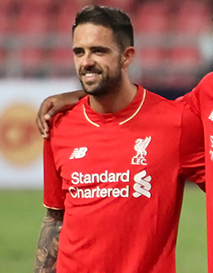
แดนนี อิงส์

| name = แดนนี อิงส์
| image = Danny Ings Liverpool.jpg
| image_size = 200
| caption = อิงส์ขณะเล่นให้แก่สโมสรฟุตบอลลิเวอร์พูล|ลิเวอร์พูลในปี 2015
| fullname = แดเนียล วิลเลียม จอห์น อิงส์
| birth_place = วินเชสเตอร์ อังกฤษ
| height = 1.78 m
| position = กองหน้า
| currentclub = สโมสรฟุตบอลแอสตันวิลลา|แอสตันวิลลา
| clubnumber = 20
| youthyears1 = –2009
| youthclubs1 = สโมสรฟุตบอลบอร์นมัท|บอร์นมัท
| years1 = 2009–2011
| clubs1 = สโมสรฟุตบอลบอร์นมัท|บอร์นมัท
| caps1 = 27
| goals1 = 7
| years2 = 2010
| clubs2 = → สโมสรฟุตบอลดอร์เชสเตอร์ทาวน์|ดอร์เชสเตอร์ทาวน์ (ยืม)
| caps2 = 9
| goals2 = 4
| years3 = 2011–2015
| clubs3 = สโมสรฟุตบอลเบิร์นลีย์|เบิร์นลีย์
| caps3 = 122
| goals3 = 38
| years4 = 2015–2019
| clubs4 = สโมสรฟุตบอลลิเวอร์พูล|ลิเวอร์พูล
| caps4 = 14
| goals4 = 3
| years5 = 2018–2019
| clubs5 = → สโมสรฟุตบอลเซาแทมป์ตัน|เซาแทมป์ตัน (ยืม)
| caps5 = 24
| goals5 = 7
| years6 = 2019–2021
| clubs6 = สโมสรฟุตบอลเซาแทมป์ตัน|เซาแทมป์ตัน
| caps6 = 67
| goals6 = 34
| years7 = 2021–2023
| clubs7 = สโมสรฟุตบอลแอสตันวิลลา|แอสตันวิลลา
| caps7 = 48
| goals7 = 13
| years8 = 2023-
| clubs8 = สโมสรฟุตบอลเวสต์แฮมยูไนเต็ด|เวสต์แฮมยูไนเต็ด
| caps8 = 17
| goals8 = 2
| nationalyears1 = 2013–2015
| nationalteam1 = ฟุตบอลทีมชาติอังกฤษรุ่นอายุไม่เกิน 21 ปี|อังกฤษ อายุไม่เกิน 21 ปี
| nationalcaps1 = 13
| nationalgoals1 = 4
| nationalyears2 = 2015–
| nationalteam2 = ฟุตบอลทีมชาติอังกฤษ|อังกฤษ
| nationalcaps2 = 1
| nationalgoals2 = 0
แดเนียล วิลเลียม จอห์น อิงส์ (; เกิด 23 กรกฎาคม ค.ศ. 1992) เป็นนักฟุตบอลชาวอังกฤษ ปัจจุบันเล่นในตำแหน่งกองหน้าให้แก่สโมสรฟุตบอลแอสตันวิลลา|แอสตันวิลลาและฟุตบอลทีมชาติอังกฤษ|ทีมชาติอังกฤษ
== สโมสรอาชีพ ==
=== บอร์นมัท ===
=== เบิร์นลีย์ ===
=== ลิเวอร์พูล ===
ในวันที่ 8 มิถุนายน ค.ศ. 2015 สโมสรลิเวอร์พูลบรรลุข้อตกลงในการคว้าตัวอิงส์จากเบิร์นลีย์ โดยอิงส์จะสวมเสื้อหมายเลข 28
ในวันที่ 29 สิงหาคม ค.ศ. 2015 อิงส์ลงเล่นให้กับ ลิเวอร์พูล เป็นนัดแรก ในนัดที่ ลิเวอร์พูล เปิดสนามแอนฟีลด์พ่ายแพ้ เวสต์แฮมยูไนเต็ด 0-3 ต่อมา ในวันที่ 20 กันยายน ค.ศ. 2015 อิงส์ลงสนามเป็นตัวสำรองแทน คริสตีย็อง แบนเตเก และทำประตูแรกในสีเสื้อของลิเวอร์พูล ในพรีเมียร์ลีก ฤดูกาล 2015–16 นัดที่ ลิเวอร์พูล เปิดสนามแอนฟีลด์เสมอกับ นอริชซิตี 1-1 ต่อมา ในวันที่ 4 ตุลาคม ค.ศ. 2015 อิงส์ทำประตูที่ 2 ในพรีเมียร์ลีก ในนัดที่ ลิเวอร์พูล เสมอกับ เอฟเวอร์ตัน ที่กูดิสันพาร์ก 1-1
ในวันที่ 15 ตุลาคม ค.ศ. 2015 อิงส์มีปัญหาอาการบาดเจ็บมาจากเกมทีมชาติที่เอ็นไขว้หน้าหัวเข่าทำให้เขาพักทั้งฤดูกาลเป็นที่เรียบร้อย ต่อมา ในวันที่ 15 พฤษภาคม ค.ศ. 2016 พรีเมียร์ลีก นัดปิดฤดูกาล อิงส์กลับมาลงสนามอีกครั้ง โดยลงสนามเป็นตัวสำรอง ในนัดที่ ลิเวอร์พูล เสมอกับ เวสต์บรอมมิชอัลเบียน ที่เดอะฮอว์ทอนส์ 1-1 ในฤดูกาล 2016-17 อิงส์เริ่มต้นด้วยการเล่นชุดสำรองให้กับลิเวอร์พูลเพื่อช่วยให้เขาเรียกความฟิตกลับมา ต่อมา ในวันที่ 25 ตุลาคม ค.ศ. 2016 อิงส์มีปัญหาอาการบาดเจ็บอีกครั้งที่หัวเข่าข้างขวาจากเกมอีเอฟแอลคัพ รอบ 4 กับ ทอตนัมฮอตสเปอร์ ทำให้เขาต้องพักนานประมาณ 7-9 เดือนและพักทั้งฤดูกาลเป็นที่เรียบร้อย ต่อมา ในวันที่ 19 กันยายน ค.ศ. 2017 อีเอฟแอลคัพ รอบ 3 อิงส์กลับมาลงสนามอีกครั้งในรอบ 11 เดือน หลังจากมีอาการบาดเจ็บ โดยลงสนามเป็นตัวสำรอง ในนัดที่ ลิเวอร์พูล พ่ายแพ้ สโมสรฟุตบอลเลสเตอร์ซิตี|เลสเตอร์ซิตี 0-2 ถึงแม้จะมีอาการบาดเจ็บตามรบกวนอยู่บ่อย แต่อิงส์ก็ยังคงรักษาฟอร์มที่ดีของตนไว้ได้อย่างสม่ำเสมอในยามที่ได้ลงสนาม
ในวันที่ 21 เมษายน ค.ศ. 2018 อิงส์ทำประตูแรกในพรีเมียร์ลีก ฤดูกาล 2017–18 นัดที่ ลิเวอร์พูล เสมอกับ เวสต์บรอมมิชอัลเบียน ที่เดอะฮอว์ทอนส์ 2-2 ลิเวอร์พูลถูกเวสต์บรอมไล่ตีเสมอท้ายเกม
=== เซาแทมป์ตัน ===
ในวันที่ 9 สิงหาคม ค.ศ. 2018 อิงส์ย้ายมาอยู่กับเซาแทมป์ตันด้วยสัญญายืมตัวจนจบฤดูกาล
== สถิติ ==
=== สโมสร ===
| class="wikitable" style="text-align: center;"
|+ Appearances and goals by club, season and competition
|-
!rowspan=2|สโมสร
!rowspan=2|ฤดูกาล
!colspan=3|ลีก
!colspan=2|เอฟเอคัพ
!colspan=2|ฟุตบอลลีกคัพ|ลีกคัพ
!colspan=2|อื่น ๆ
!colspan=2|รวม
|-
!Division!!ลงเล่น!!ประตู!!ลงเล่น!!ประตู!!ลงเล่น!!ประตู!!ลงเล่น!!ประตู!!ลงเล่น!!ประตู
|-
|rowspan=4|สโมสรฟุตบอลบอร์นมัท|บอร์นมัท
|2009–10 A.F.C. Bournemouth season|2009–10
|Football League Two|League Two
|0||0||0||0||0||0||1Appearance in 2009–10 Football League Trophy|Football League Trophy||0||1||0
|-
|2010–11 A.F.C. Bournemouth season|2010–11
|ฟุตบอลลีกวัน|ลีกวัน
|26||7||colspan=2|—||0||0||2Appearances in 2011 Football League play-offs#League One|League One play-offs||1||28||8
|-
|2011–12 A.F.C. Bournemouth season|2011–12
|ลีกวัน
|1||0||colspan=2|—||0||0||colspan=2|—||1||0
|-
!colspan=2|รวม
!27!!7!!0!!0!!0!!0!!3!!1!!30!!8
|-
|Dorchester Town F.C.|Dorchester Town (loan)
|2010–11 Football Conference#Conference_South|2010–11
|Conference South
|9||4||2||2||colspan=2|—||2One appearance and one goal in 2010–11 FA Trophy|FA Trophy, one appearance in Dorset Senior Cup||1||13||7
|-
|rowspan=5|สโมสรฟุตบอลเบิร์นลีย์|เบิร์นลีย์
|2011–12 Burnley F.C. season|2011–12
|ฟุตบอลลีกแชมเปียนชิป|แชมเปียนชิป
|15||3||0||0||0||0||colspan=2|—||15||3
|-
|2012–13 Burnley F.C. season|2012–13
|แชมเปียนชิป
|32||3||1||0||0||0||colspan=2|—||33||3
|-
|2013–14 Burnley F.C. season|2013–14
|แชมเปียนชิป
|40||21||1||1||4||4||colspan=2|—||45||26
|-
|2014–15 Burnley F.C. season|2014–15
|พรีเมียร์ลีก
|35||11||1||0||1||0||colspan=2|—||37||11
|-
!colspan=2|รวม
!122!!38!!3!!1!!5!!4!!colspan=2|—!!130!!43
|-
|rowspan=4|สโมสรฟุตบอลลิเวอร์พูล|ลิเวอร์พูล
|สโมสรฟุตบอลลิเวอร์พูลในฤดูกาล 2015–16|2015–16
|พรีเมียร์ลีก
|6||2||0||0||1||1||2ลงเล่นใน 2015–16 UEFA Europa League|ยูฟ่ายูโรปาลีก||0||9||3
|-
|สโมสรฟุตบอลลิเวอร์พูลในฤดูกาล 2016–17|2016–17
|พรีเมียร์ลีก
|0||0||0||0||2||0||colspan=2|—||2||0
|-
|สโมสรฟุตบอลลิเวอร์พูลในฤดูกาล 2017–18|2017–18
|พรีเมียร์ลีก
|8||1||1||0||1||0||4||0||14||1
|-
!colspan=2|รวม
!14!!3!!1!!0!!4!!1!!6!!0!!25!!4
|-
|สโมสรฟุตบอลเซาแทมป์ตัน|เซาแทมป์ตัน (ยืมตัว)
|2018–19 Southampton F.C. season|2018–19
|พรีเมียร์ลีก
|5||3||0||0||0||0||colspan=2|—||5||3
|-
!colspan=3|รวมทั้งหมด
!177||55||6||3||9||5||11||2||203||65
|
=== ทีมชาติ ===
== เกียรติประวัติ ==
เบิร์นลีย์
* Football League Championship runner-up: 2013–14
รางวัลส่วนตัว
* Football League Championship Player of the Month: October 2013
* Football League Championship Player of the Year: 2013–14
* Football League Championship PFA Team of the Year: 2013–14
* Standard Chartered Liverpool Player of the Month: กันยายน 2015
== อ้างอิง ==
== แหล่งข้อมูลอื่น ==
* Danny Ings profile at the official Liverpool F.C. website
* Danny Ings profile at the official Football Association website
*
หมวดหมู่:นักฟุตบอลชาวอังกฤษ
หมวดหมู่:นักฟุตบอลทีมชาติอังกฤษ
หมวดหมู่:ผู้เล่นในพรีเมียร์ลีก
หมวดหมู่:ผู้เล่นสโมสรฟุตบอลลิเวอร์พูล
หมวดหมู่:ผู้เล่นสโมสรฟุตบอลเซาแทมป์ตัน
หมวดหมู่:ผู้เล่นสโมสรฟุตบอลแอสตันวิลลา
หมวดหมู่:กองหน้าฟุตบอล
หมวดหมู่:บุคคลจากวินเชสเตอร์